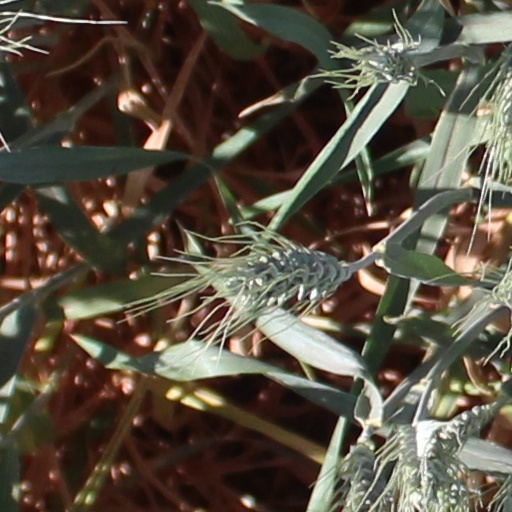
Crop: wheat